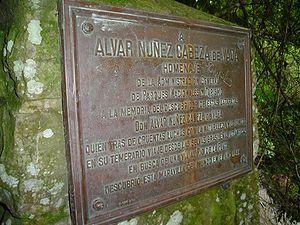
Álvar Núñez Cabeza de Vaca était un explorateur espagnol du continent américain.